Natacha Amal

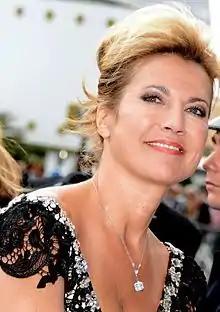
Amal (2014)

Amal was born on 4 September 1968 to a Moroccan father and a Russian mother in Brussels, Belgium. She was married to Claude Rappe in 1997, but the couple divorced in 2007. In 2015, she got married with Jacques Stival. In 2019, "Gala" magazine reported that Amal and Stival were divorcing.